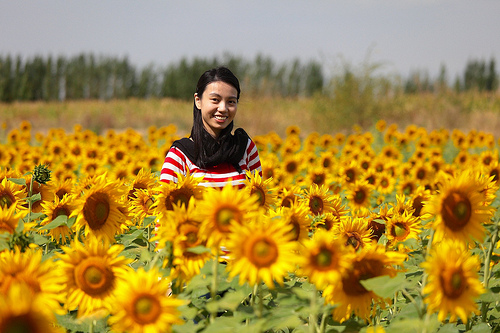
Flower: sunflower